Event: Nepal Earthquake
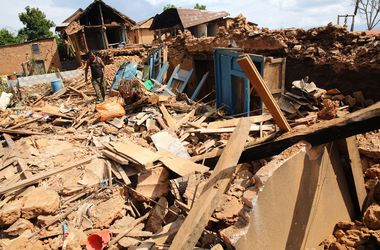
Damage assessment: damage